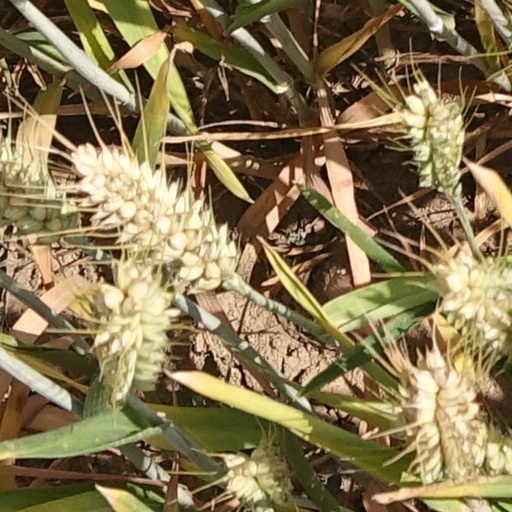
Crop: wheat